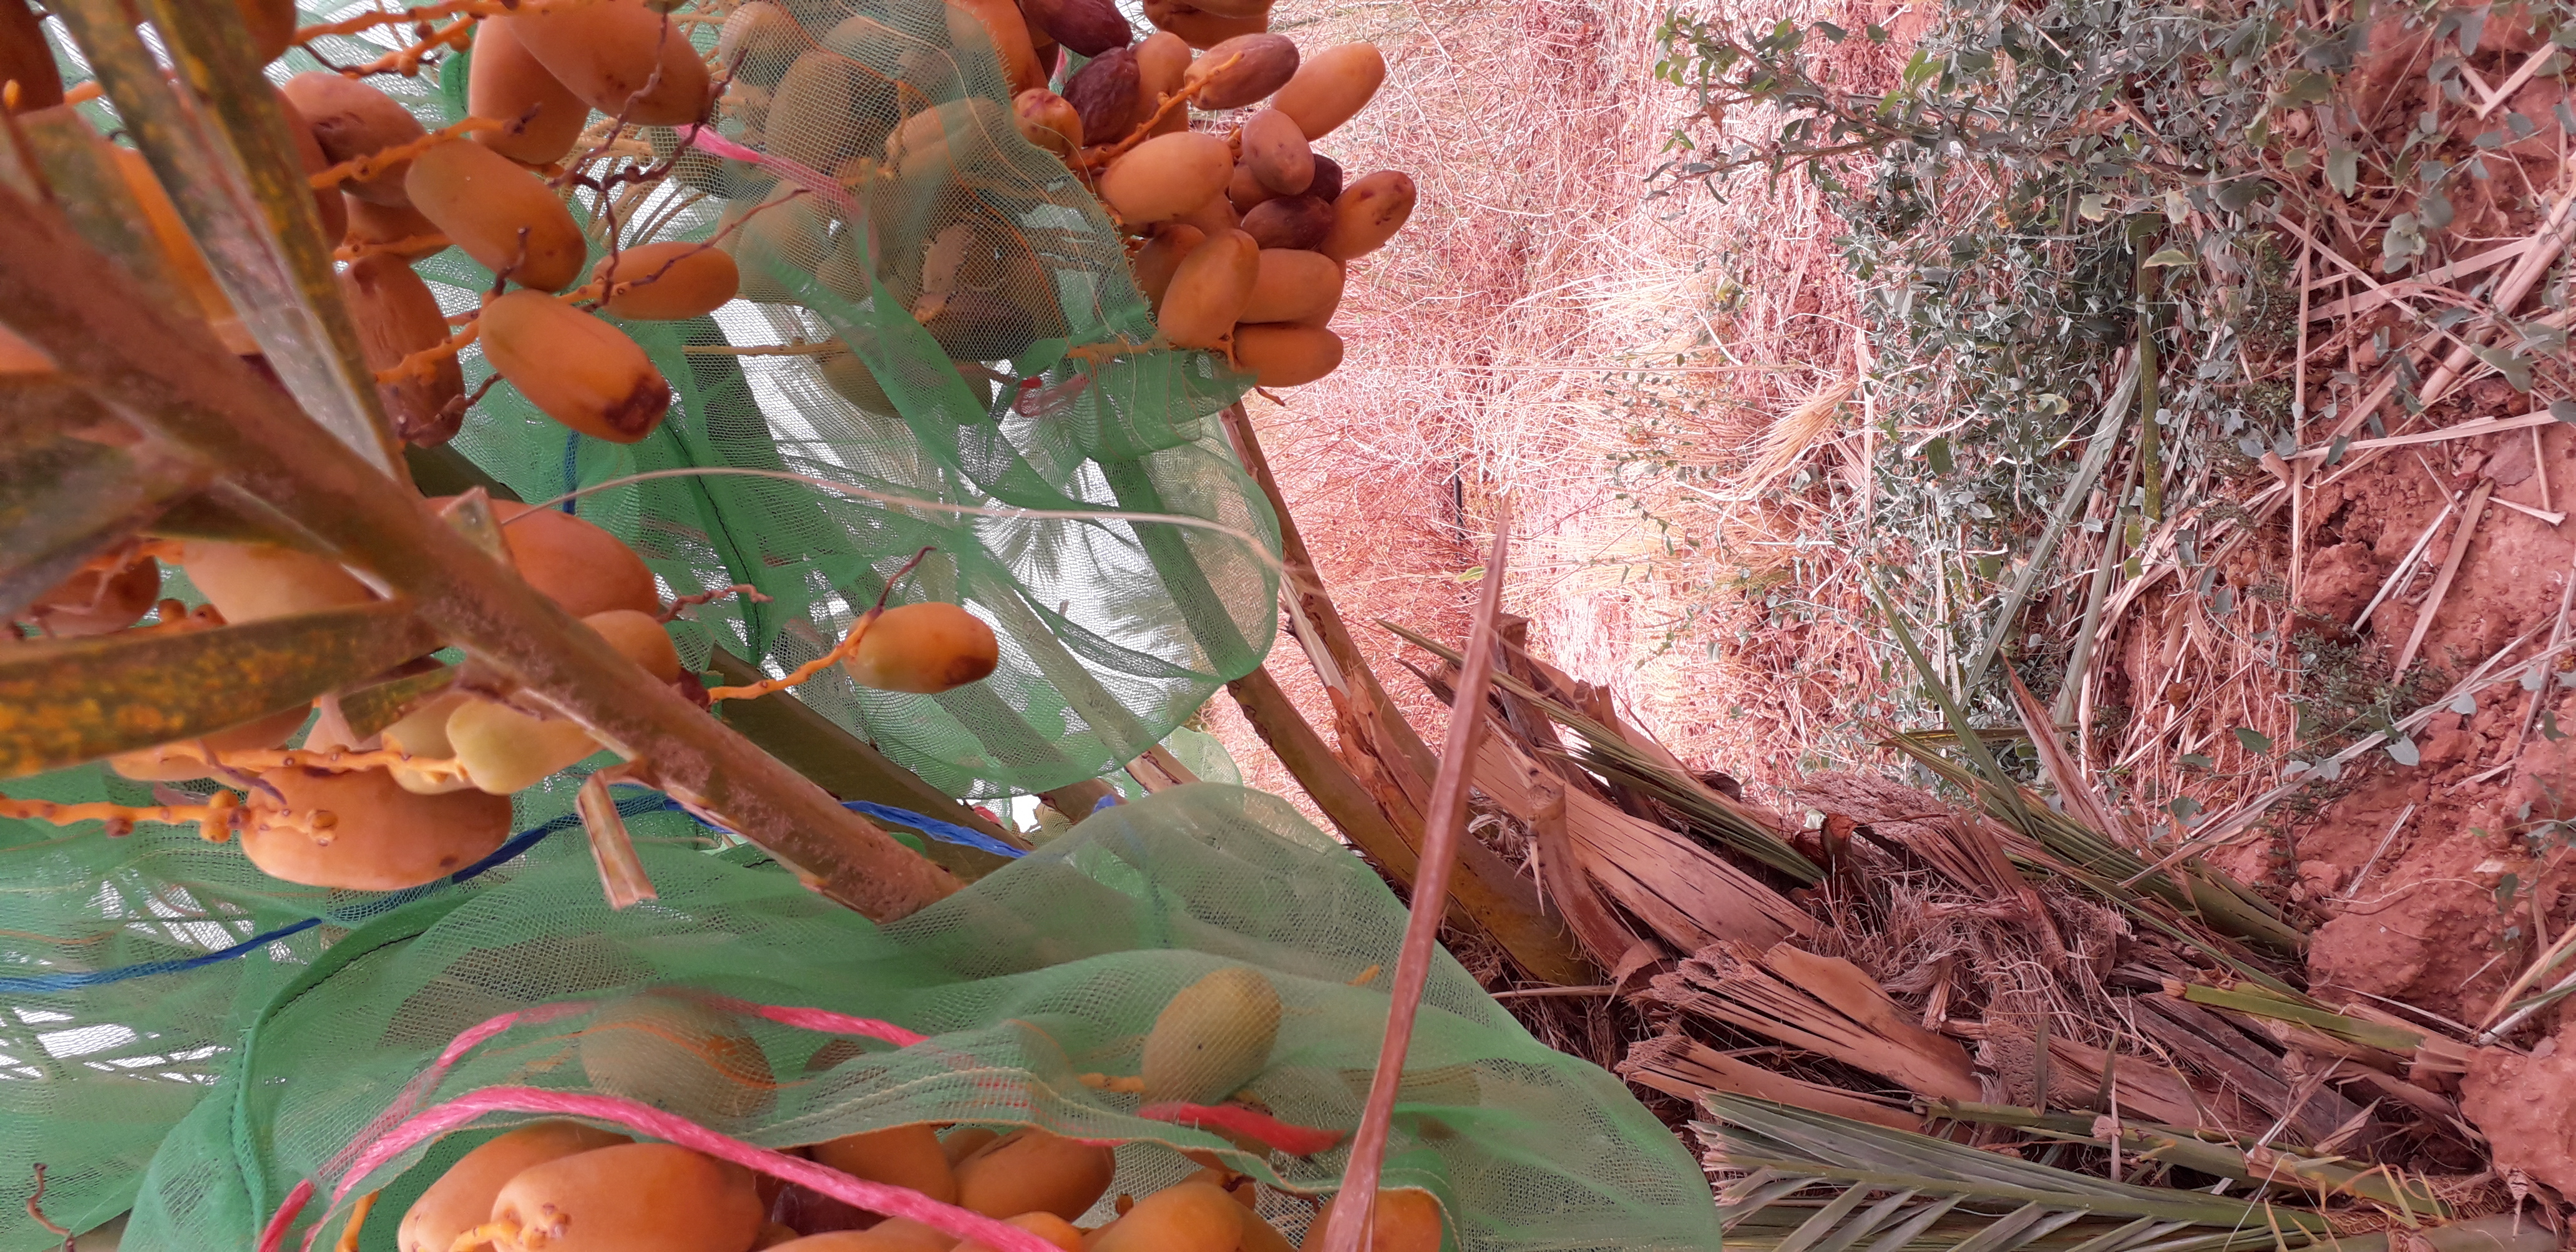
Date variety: Boumajhoul